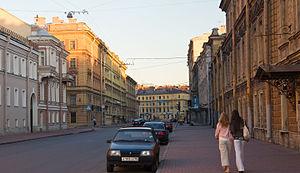
La rue Gagarinskaïa ou rue Gagarine est une rue du centre historique de la ville de Saint-Pétersbourg.